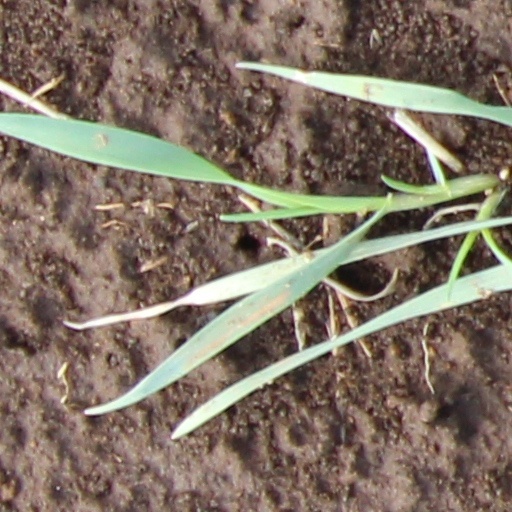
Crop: wheat